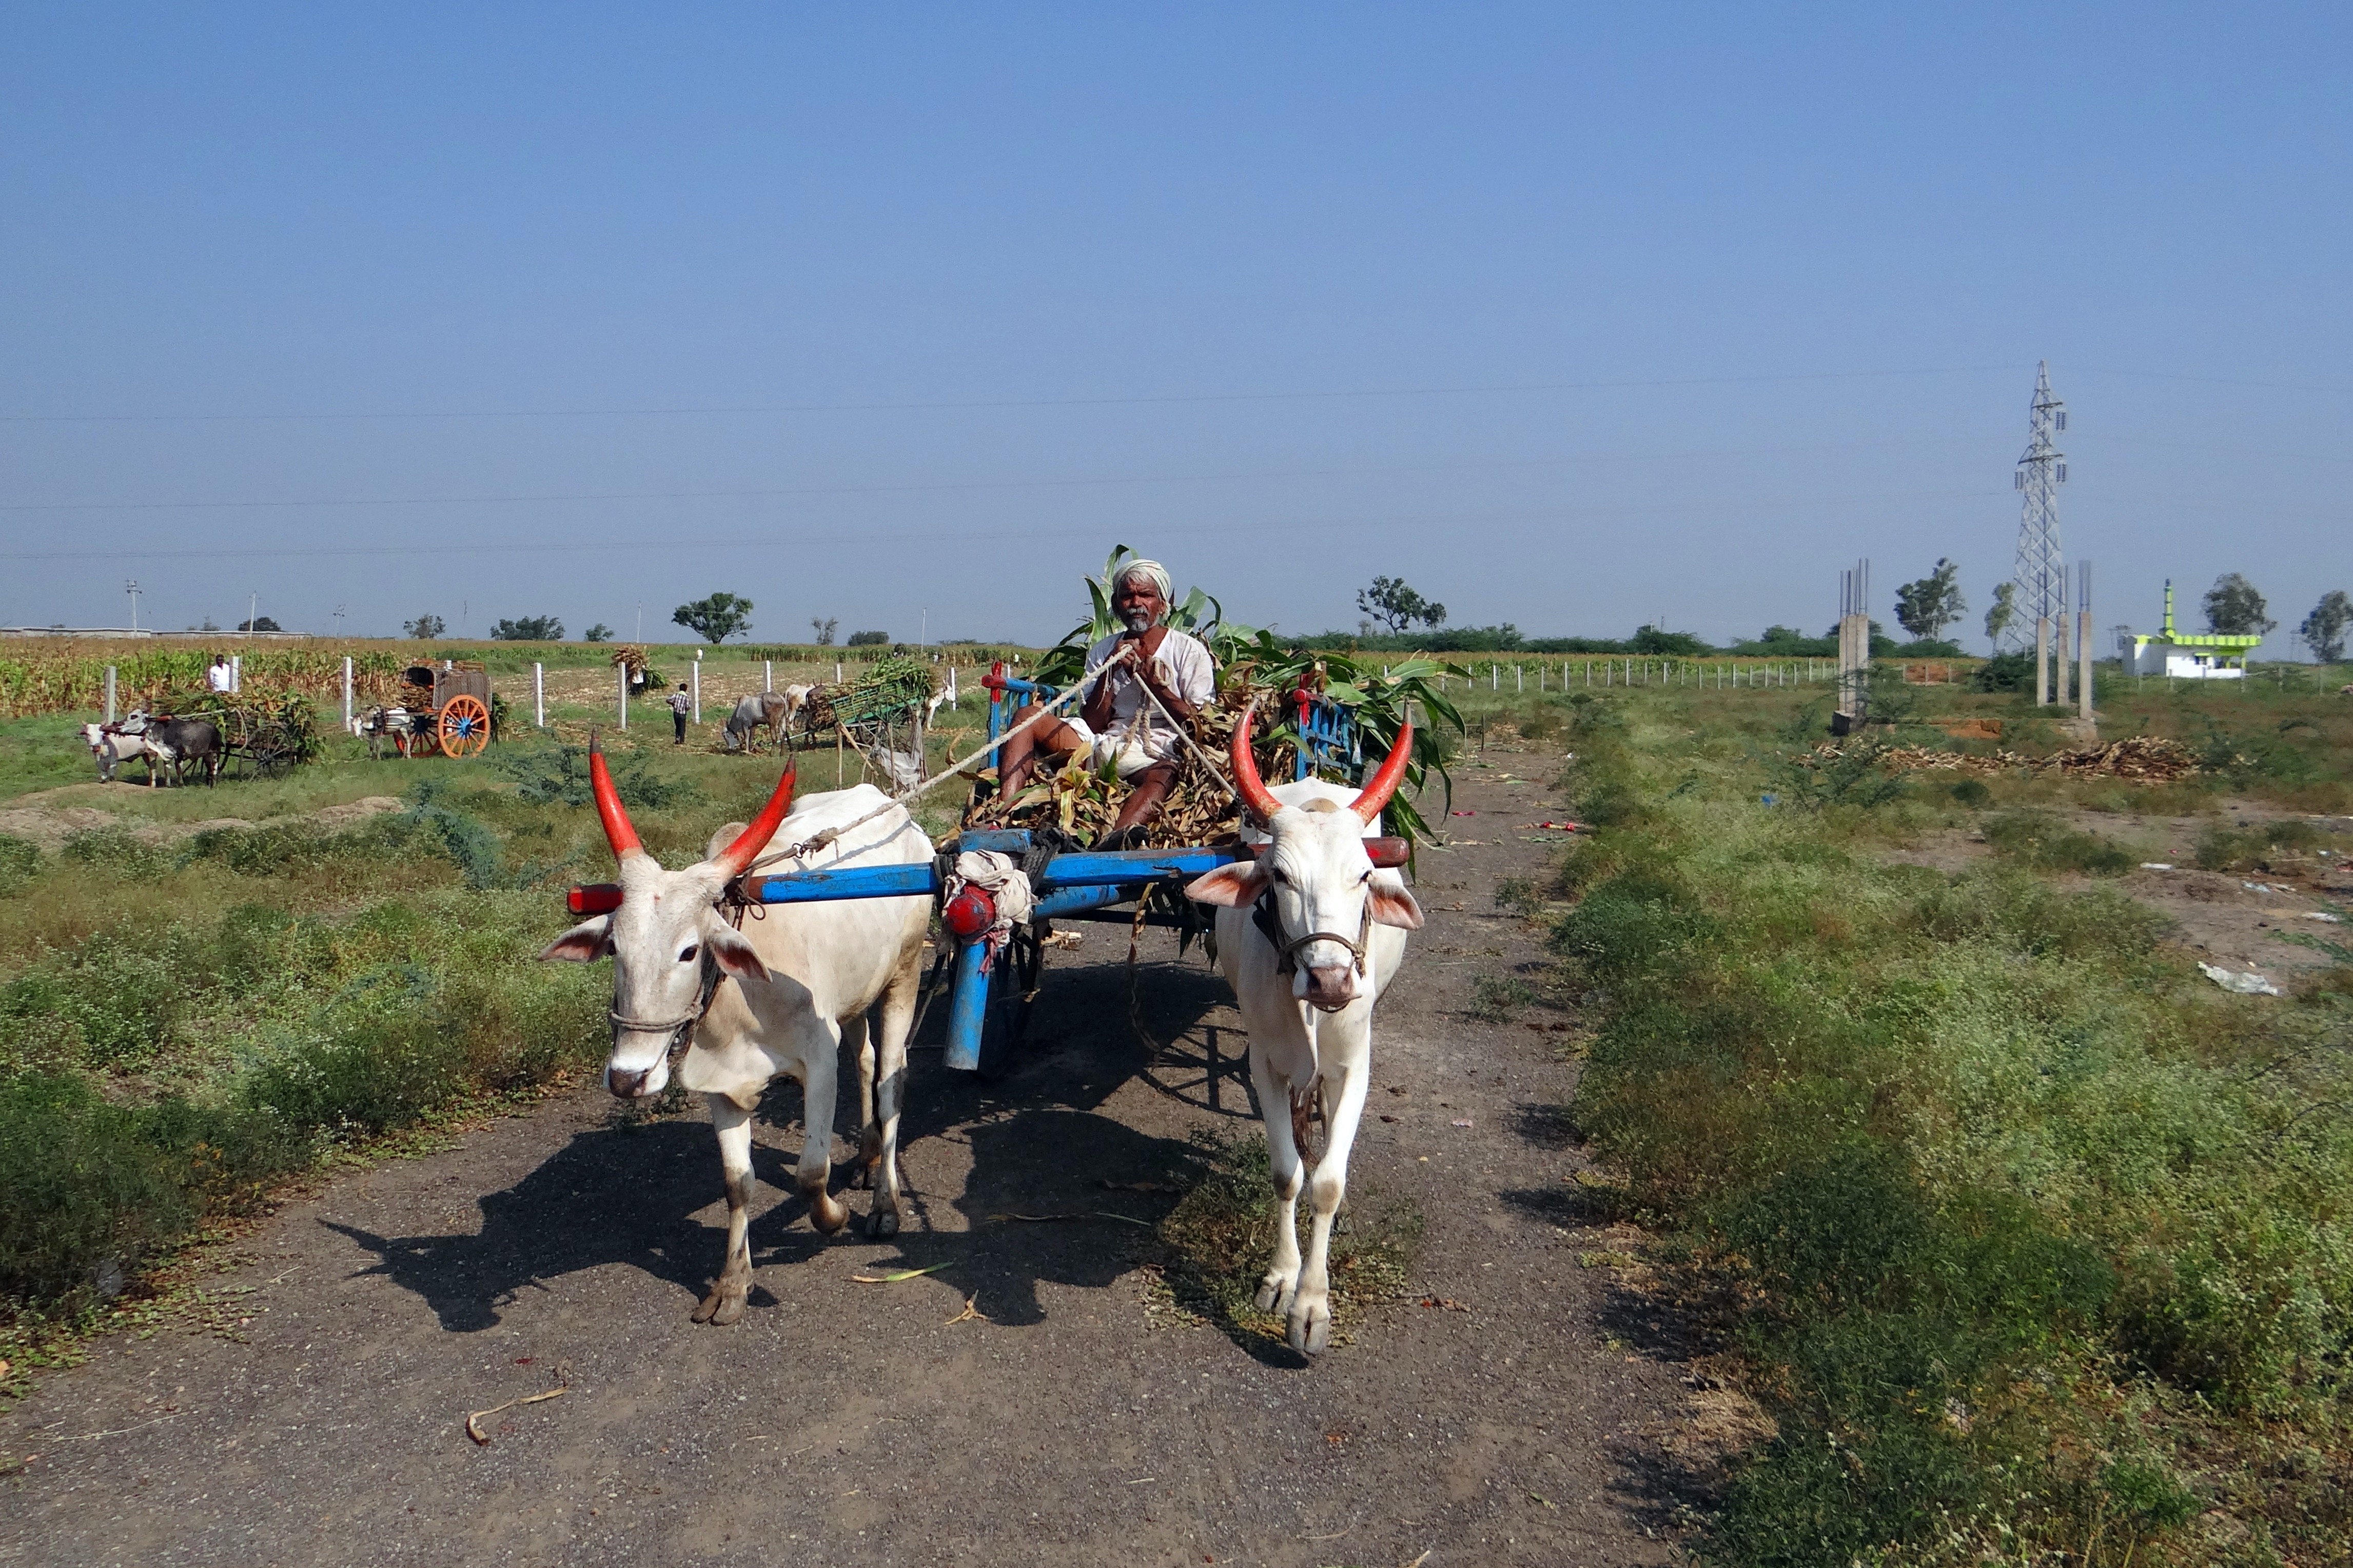
transportation, vehicle, background, carriage, india, ecosystem, karnataka, pack animal, bullock cart, horse like mammal, sugarcane, nargund